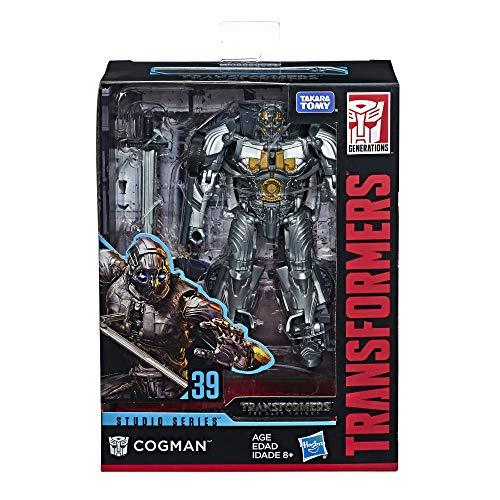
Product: Transformers Cogman Action Figure
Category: Toys & Games | Toy Figures & Playsets | Action Figures
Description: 4.5-INCH SCALE COGMAN FIGURE Figure features vivid, movie-inspired deco and a detailed sword accessory inspired by the film.
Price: $19.99
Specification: ProductDimensions:2.5x6x8inches|ItemWeight:2.4ounces|ShippingWeight:7.2ounces(Viewshippingratesandpolicies)|ASIN:B07DJZQPW2|Itemmodelnumber:E4700AS00|Manufacturerrecommendedage:8yearsandup